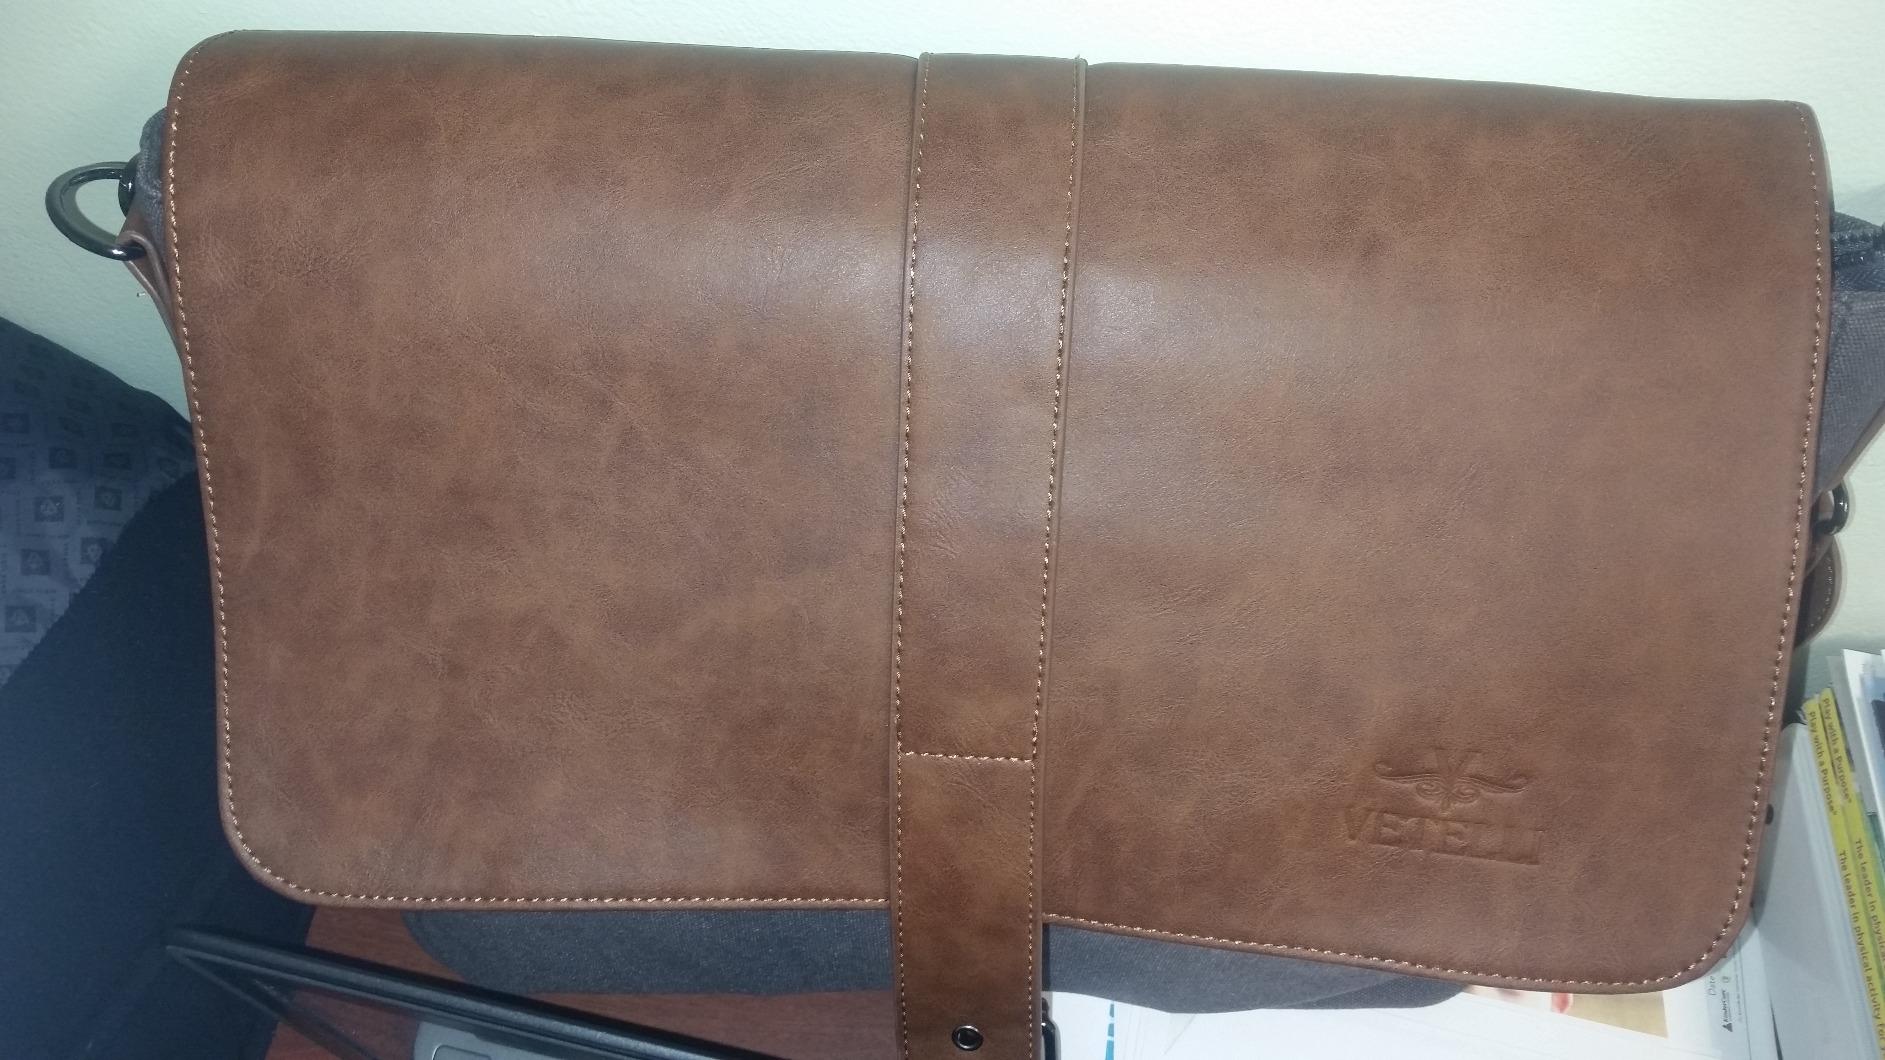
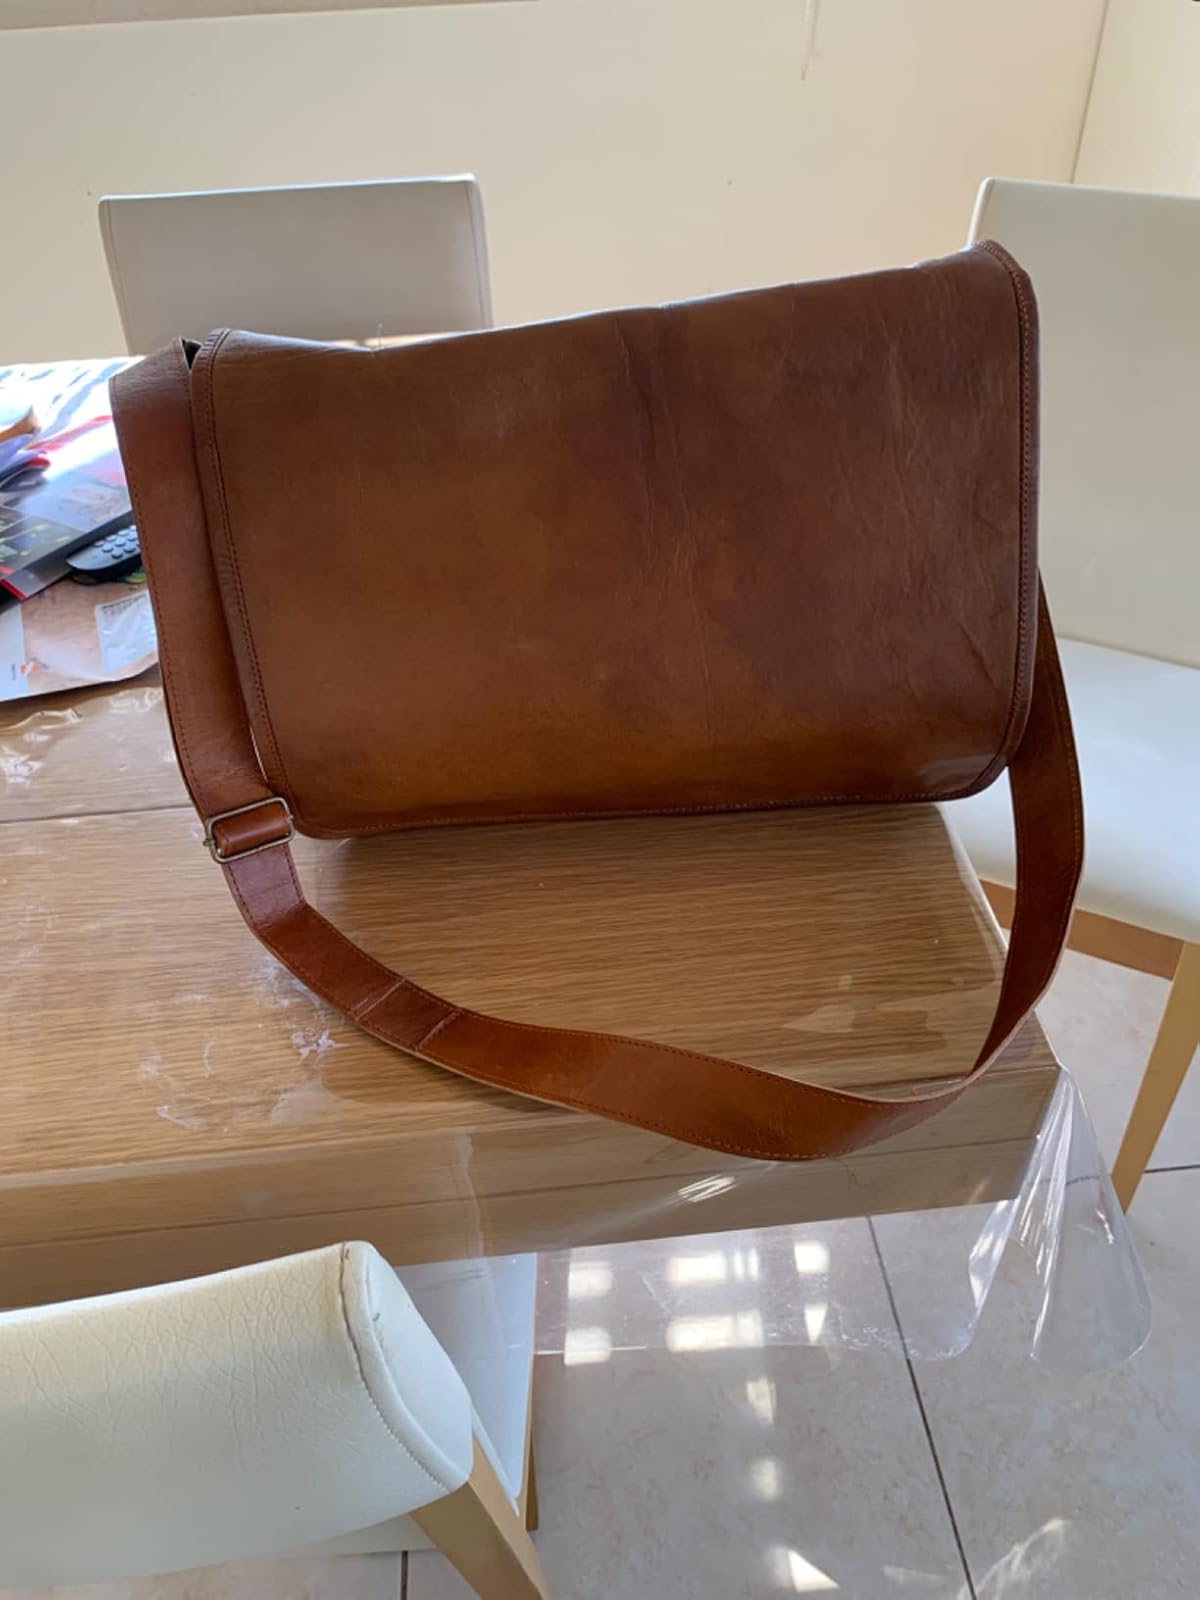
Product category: bag
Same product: no